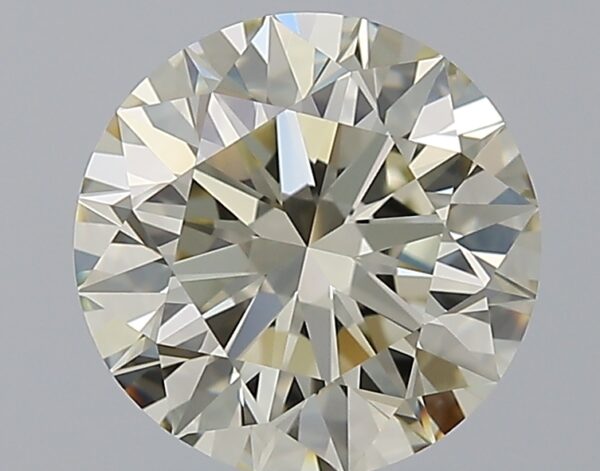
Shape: round
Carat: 2.68
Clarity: IF
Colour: M
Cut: EX
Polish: EX
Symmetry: EX
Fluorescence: N
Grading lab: GIA
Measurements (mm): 8.82 x 8.88 x 5.51